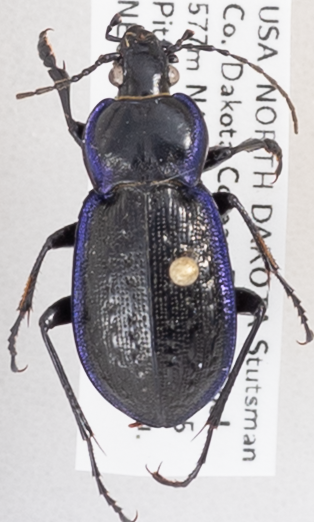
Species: Carabus serratus
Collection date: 2019-07-16
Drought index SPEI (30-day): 1.69
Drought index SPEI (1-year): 1.118
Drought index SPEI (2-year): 0.782